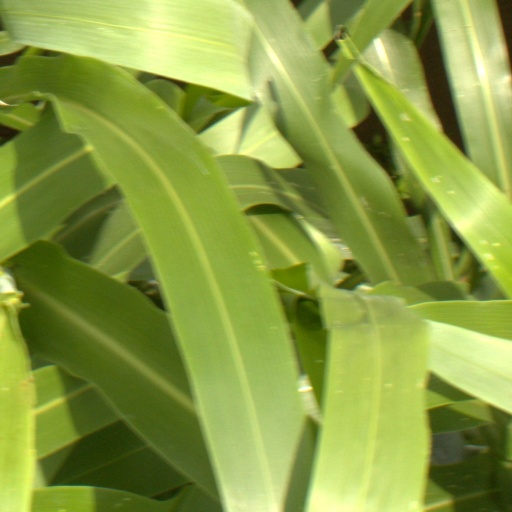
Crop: sorghum